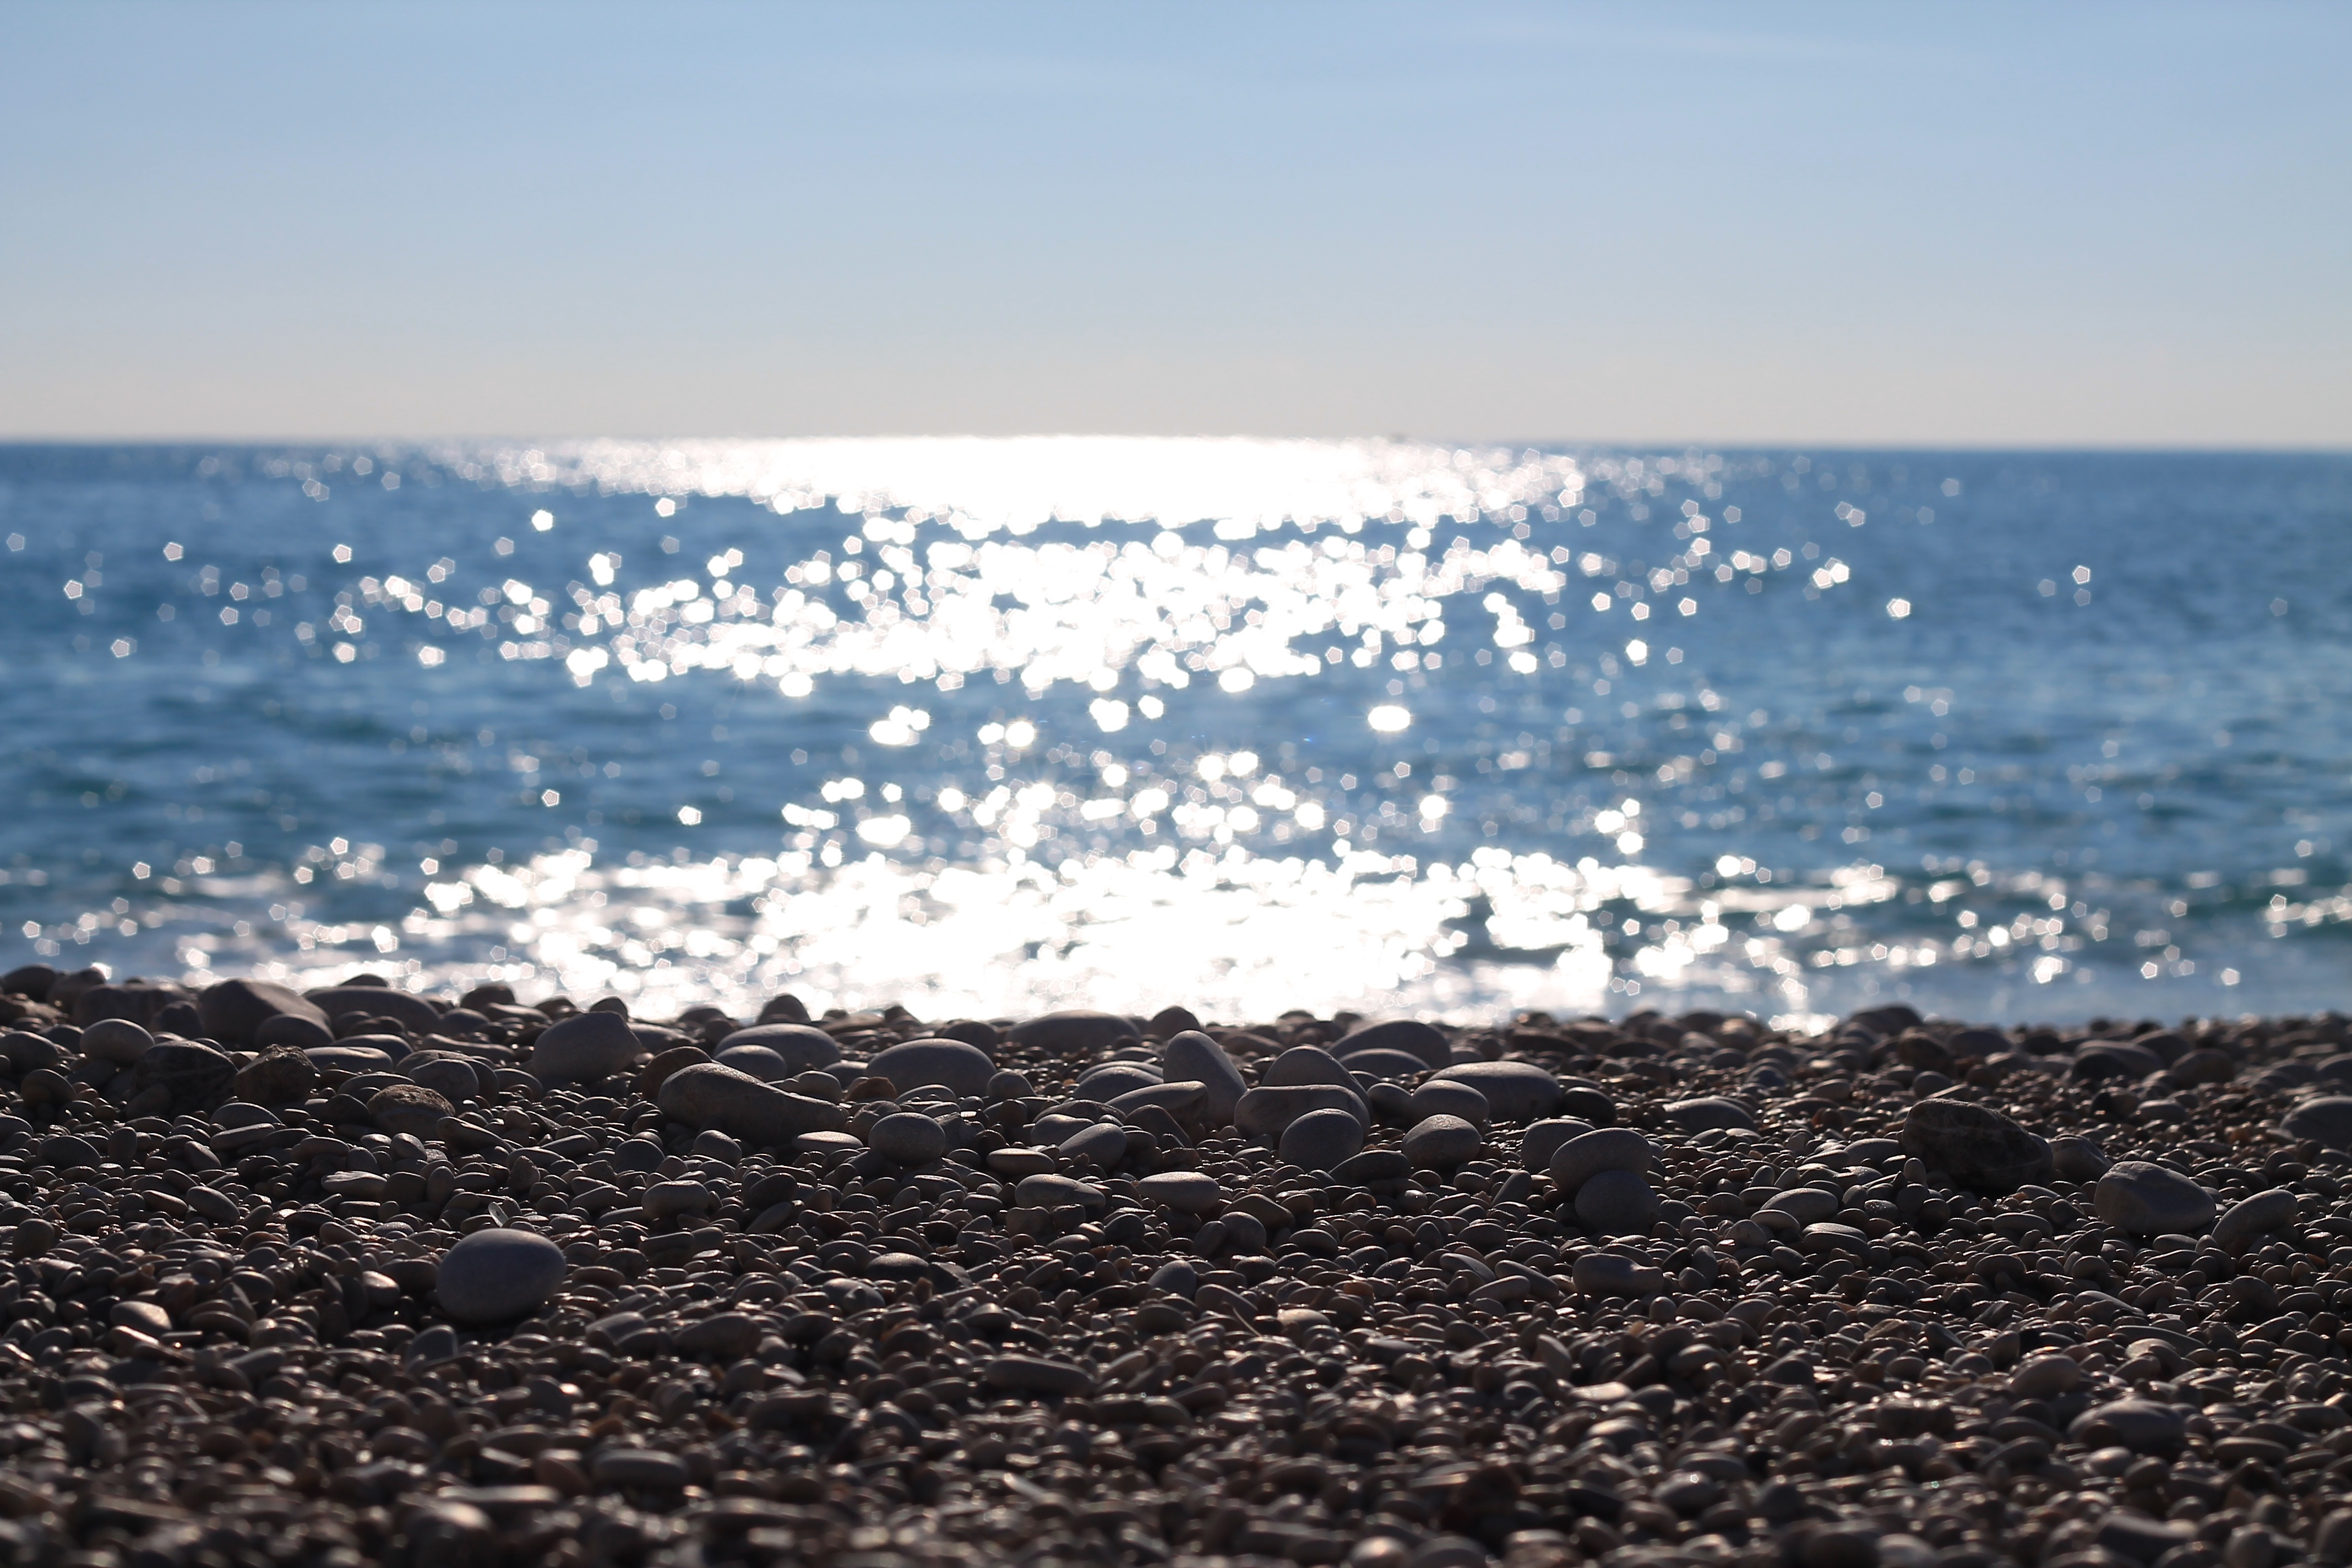
beach, sea, coast, water, sand, rock, ocean, horizon, sunlight, shore, wave, bay, material, body of water, mudflat, wind wave